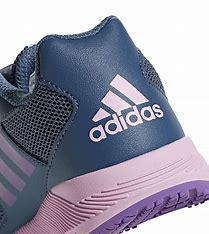
Brand: Adidas
Model: Altarun